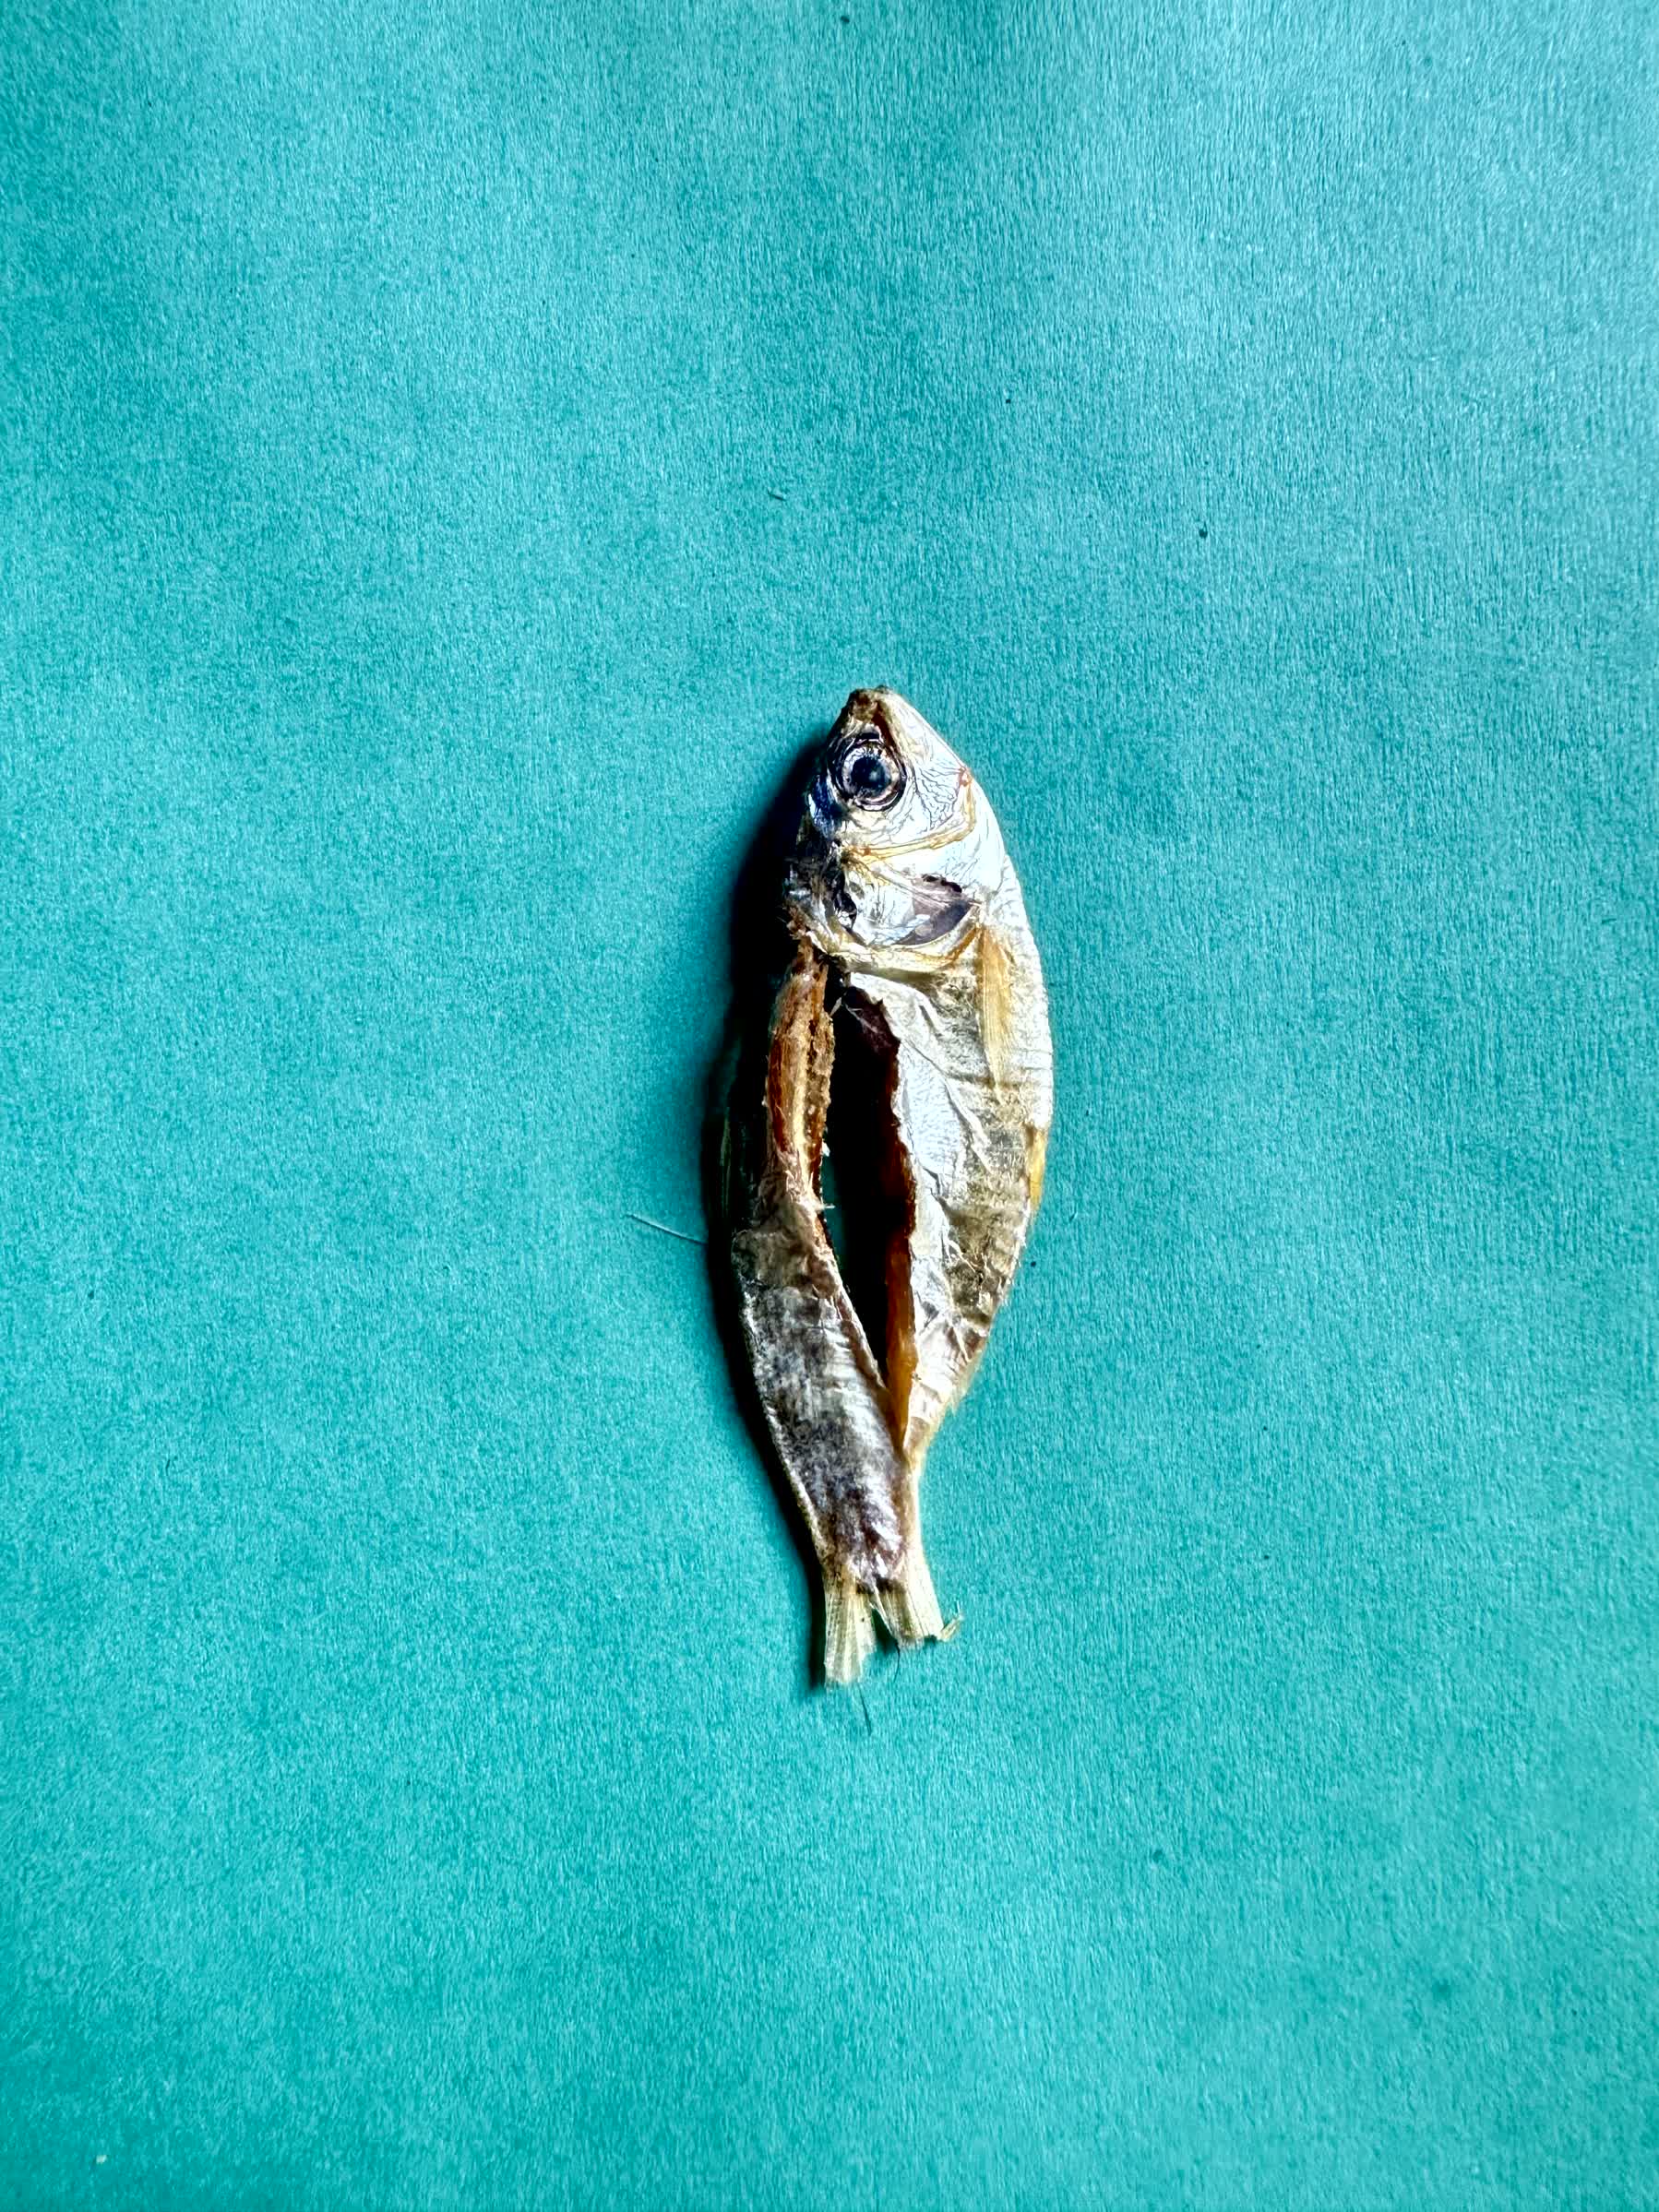
Species: Chapila